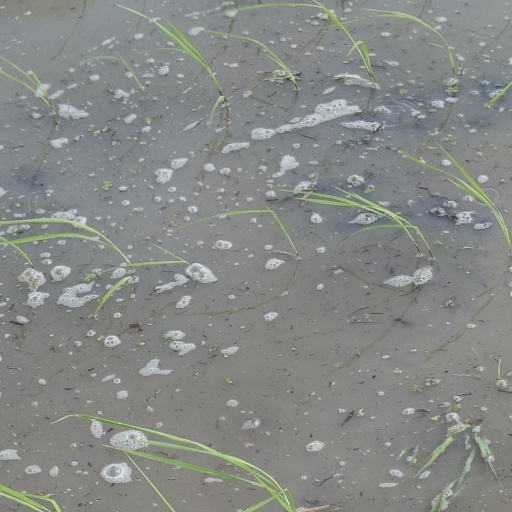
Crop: rice